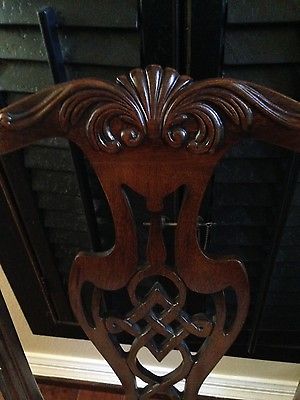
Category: chair